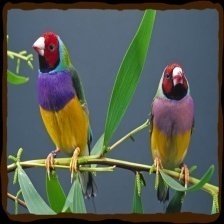
Species: GOULDIAN FINCH
Scientific name: ERYTHRURA GOULDIAE
ImageNet parent category: house_finch